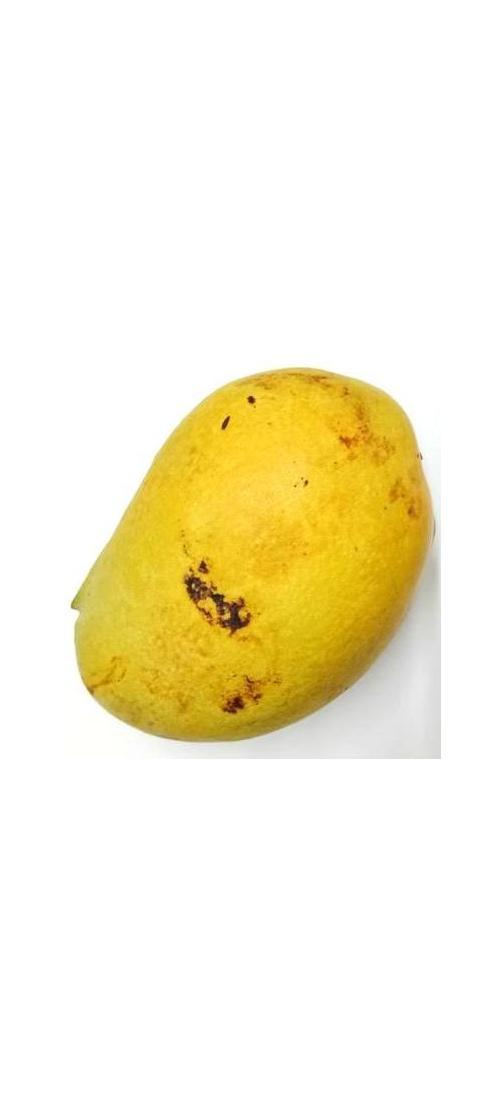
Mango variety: Bari-11